List of Regular Army units with campaign credit for the War of 1812

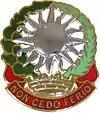
Distinctive Unit Insignia: 3 ADA

The 3rd Air Defense Artillery was constituted on June 1, 1821, as the 3rd Regiment of Artillery and organized from existing units with headquarters at Fort Washington, Maryland. Two of the companies used to form the new 3rd Regiment of Artillery in 1821 were artillery companies that had earned credit for the Canada Campaign through service along the Canada–US border: Captain Addison B. Armistead's Company, 2nd Regiment of Artillery, originally constituted in 1798 as Captain John Lillie's Company, 2nd Regiment of Artillerists and Engineers, which, after several redesignations became Captain Addison Armistead's Company, 2nd Regiment of Artillery on January 11, 1812; and Captain A. C. W. Fanning's Company, 3rd Regiment of Artillery, constituted on January 11, 1812, as a company in the 3rd Regiment of Artillery and organized in Sacketts Harbor, New York, in July, 1812, and redesignated as Captain Fanning's Company, Corps of Artillery in May, 1814.